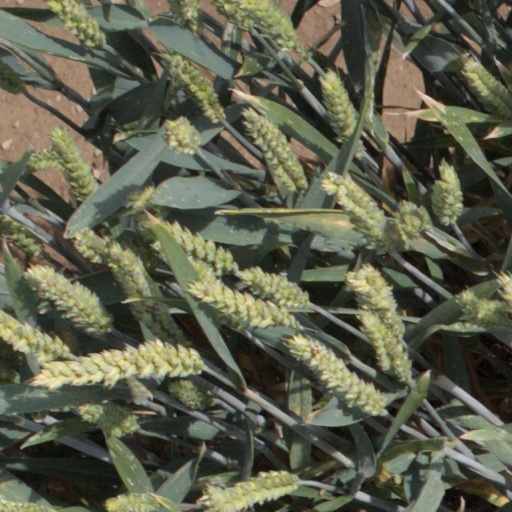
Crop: wheat